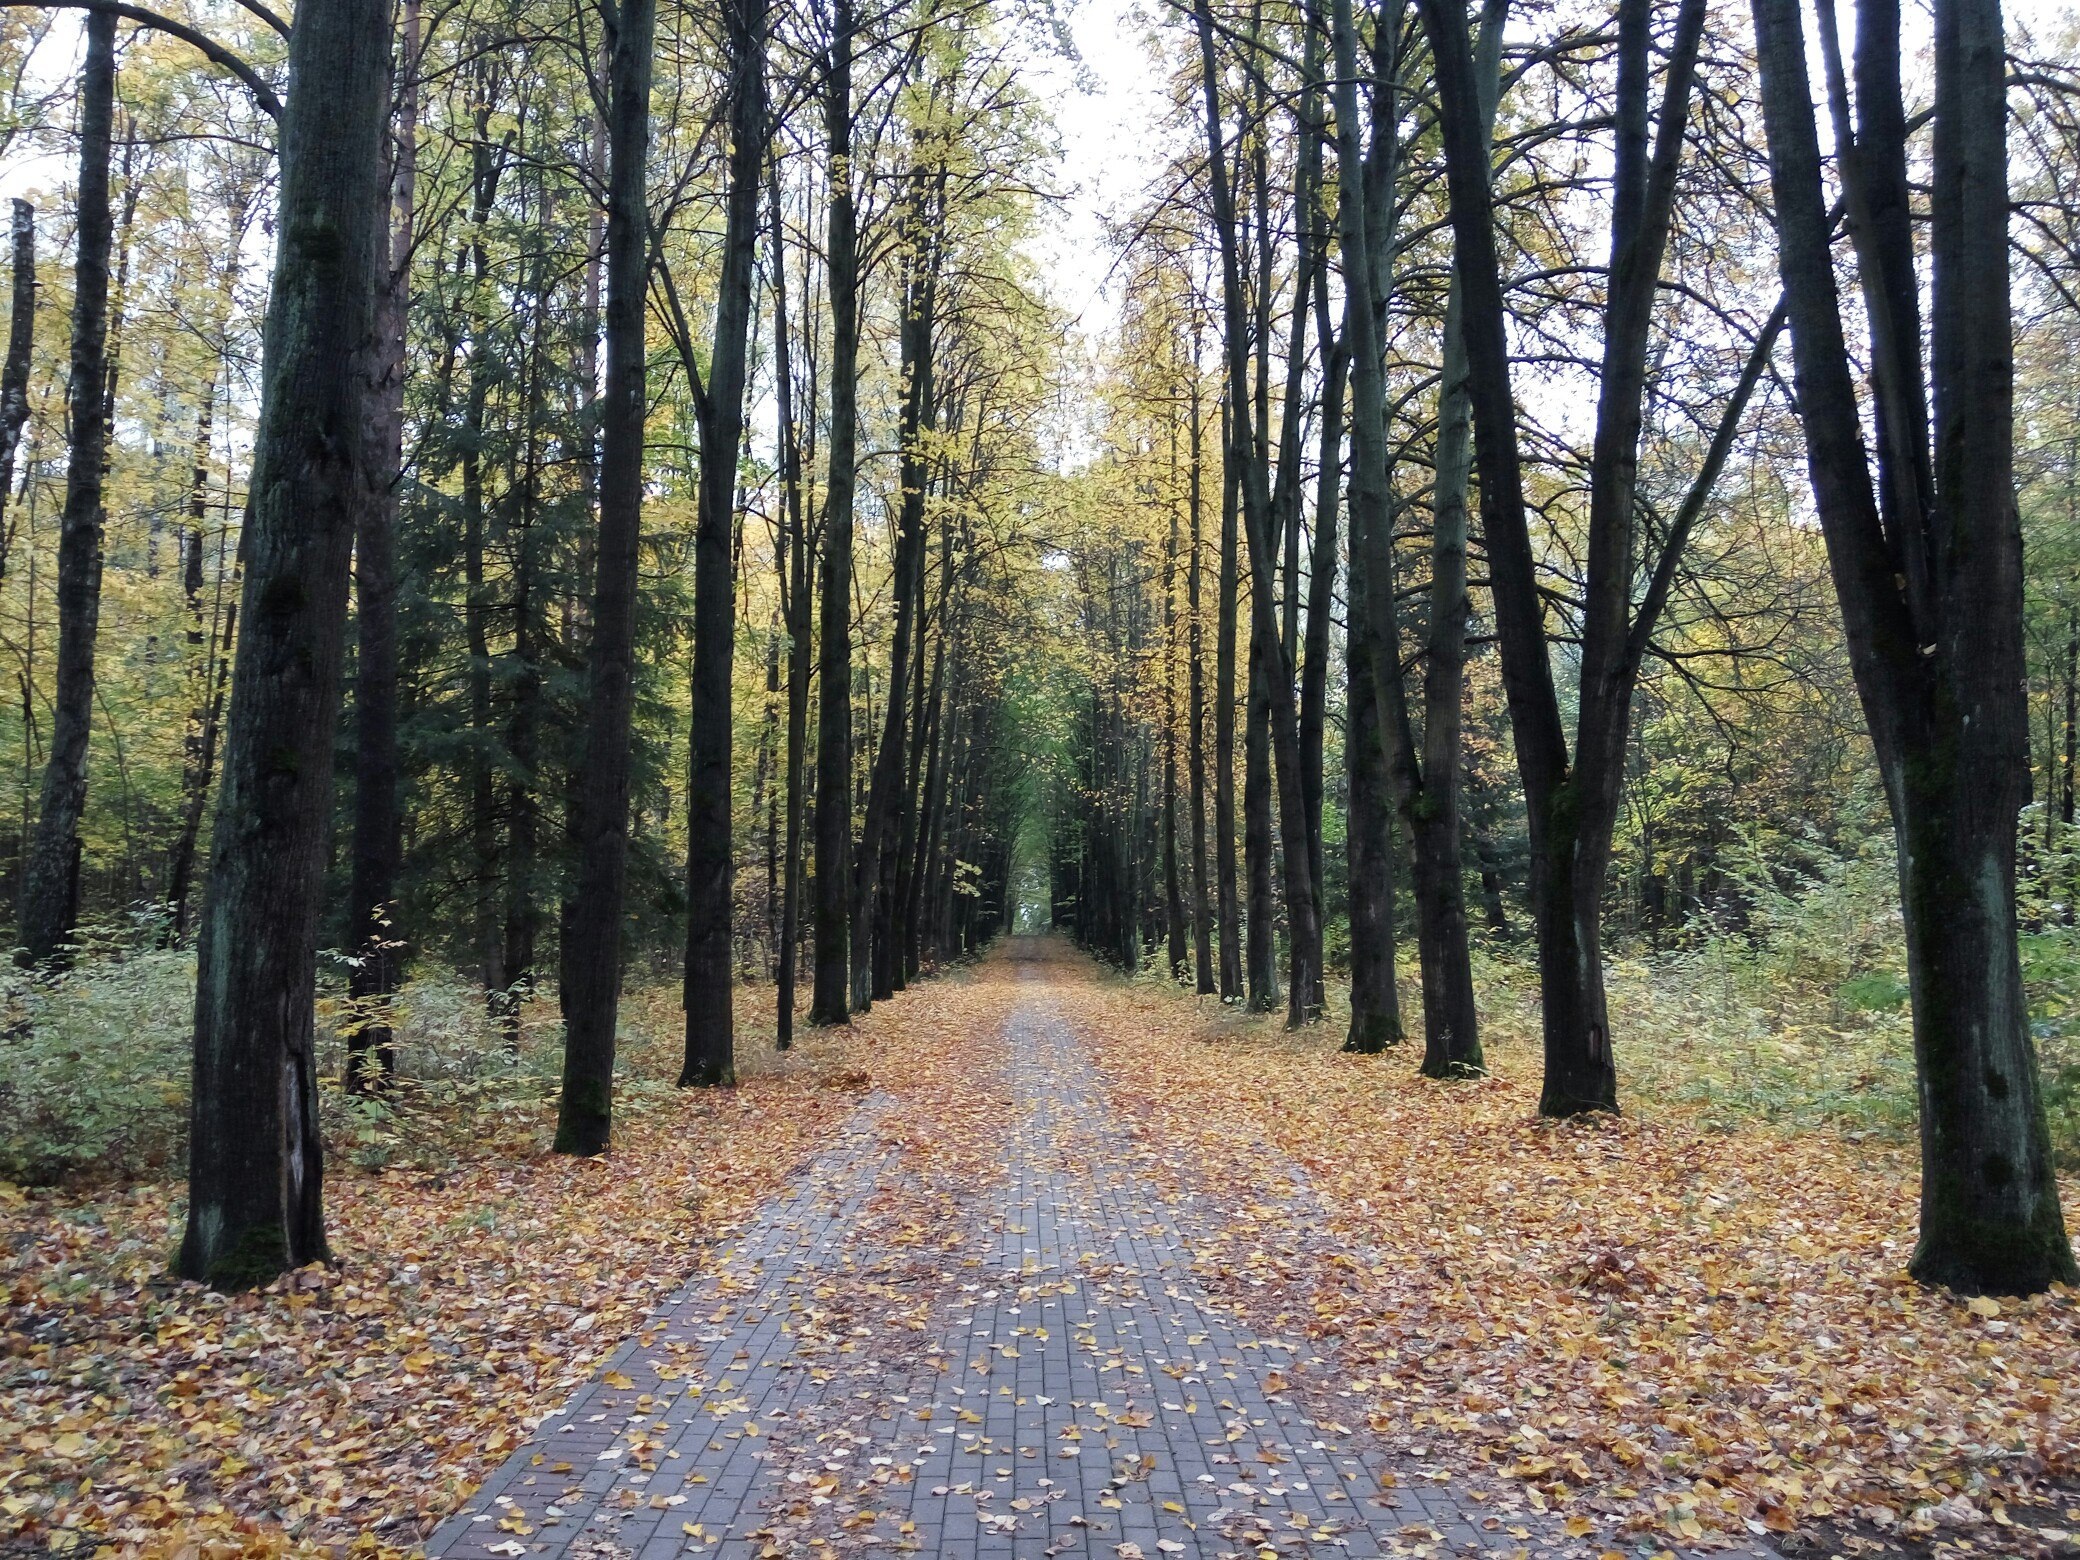
landscape, tree, nature, forest, path, grass, branch, winter, plant, road, trail, sunlight, leaf, trunk, autumn, park, deciduous, grove, woodland, fall colors, autumn leaf, autumn leaves, autumn forest, ecosystem, golden autumn, autumn nature, listopad, nature reserve, state park, biome, old growth forest, temperate broadleaf and mixed forest, temperate coniferous forest, riparian forest, spruce fir forest, northern hardwood forest concept